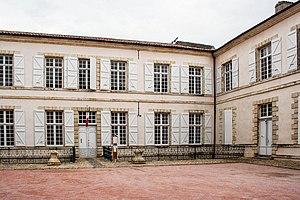
Hôtel de ville de Lectoure (Gers, Midi-Pyrénées, France), ancien évêché, ancienne demeure du maréchal Lannes.
Cet article recense les monuments historiques du Gers, en France.
Hugues IV de Bar, mort le 22 décembre 1691 à Lectoure, est un ecclésiastique français, évêque de Dax, puis de Lectoure.